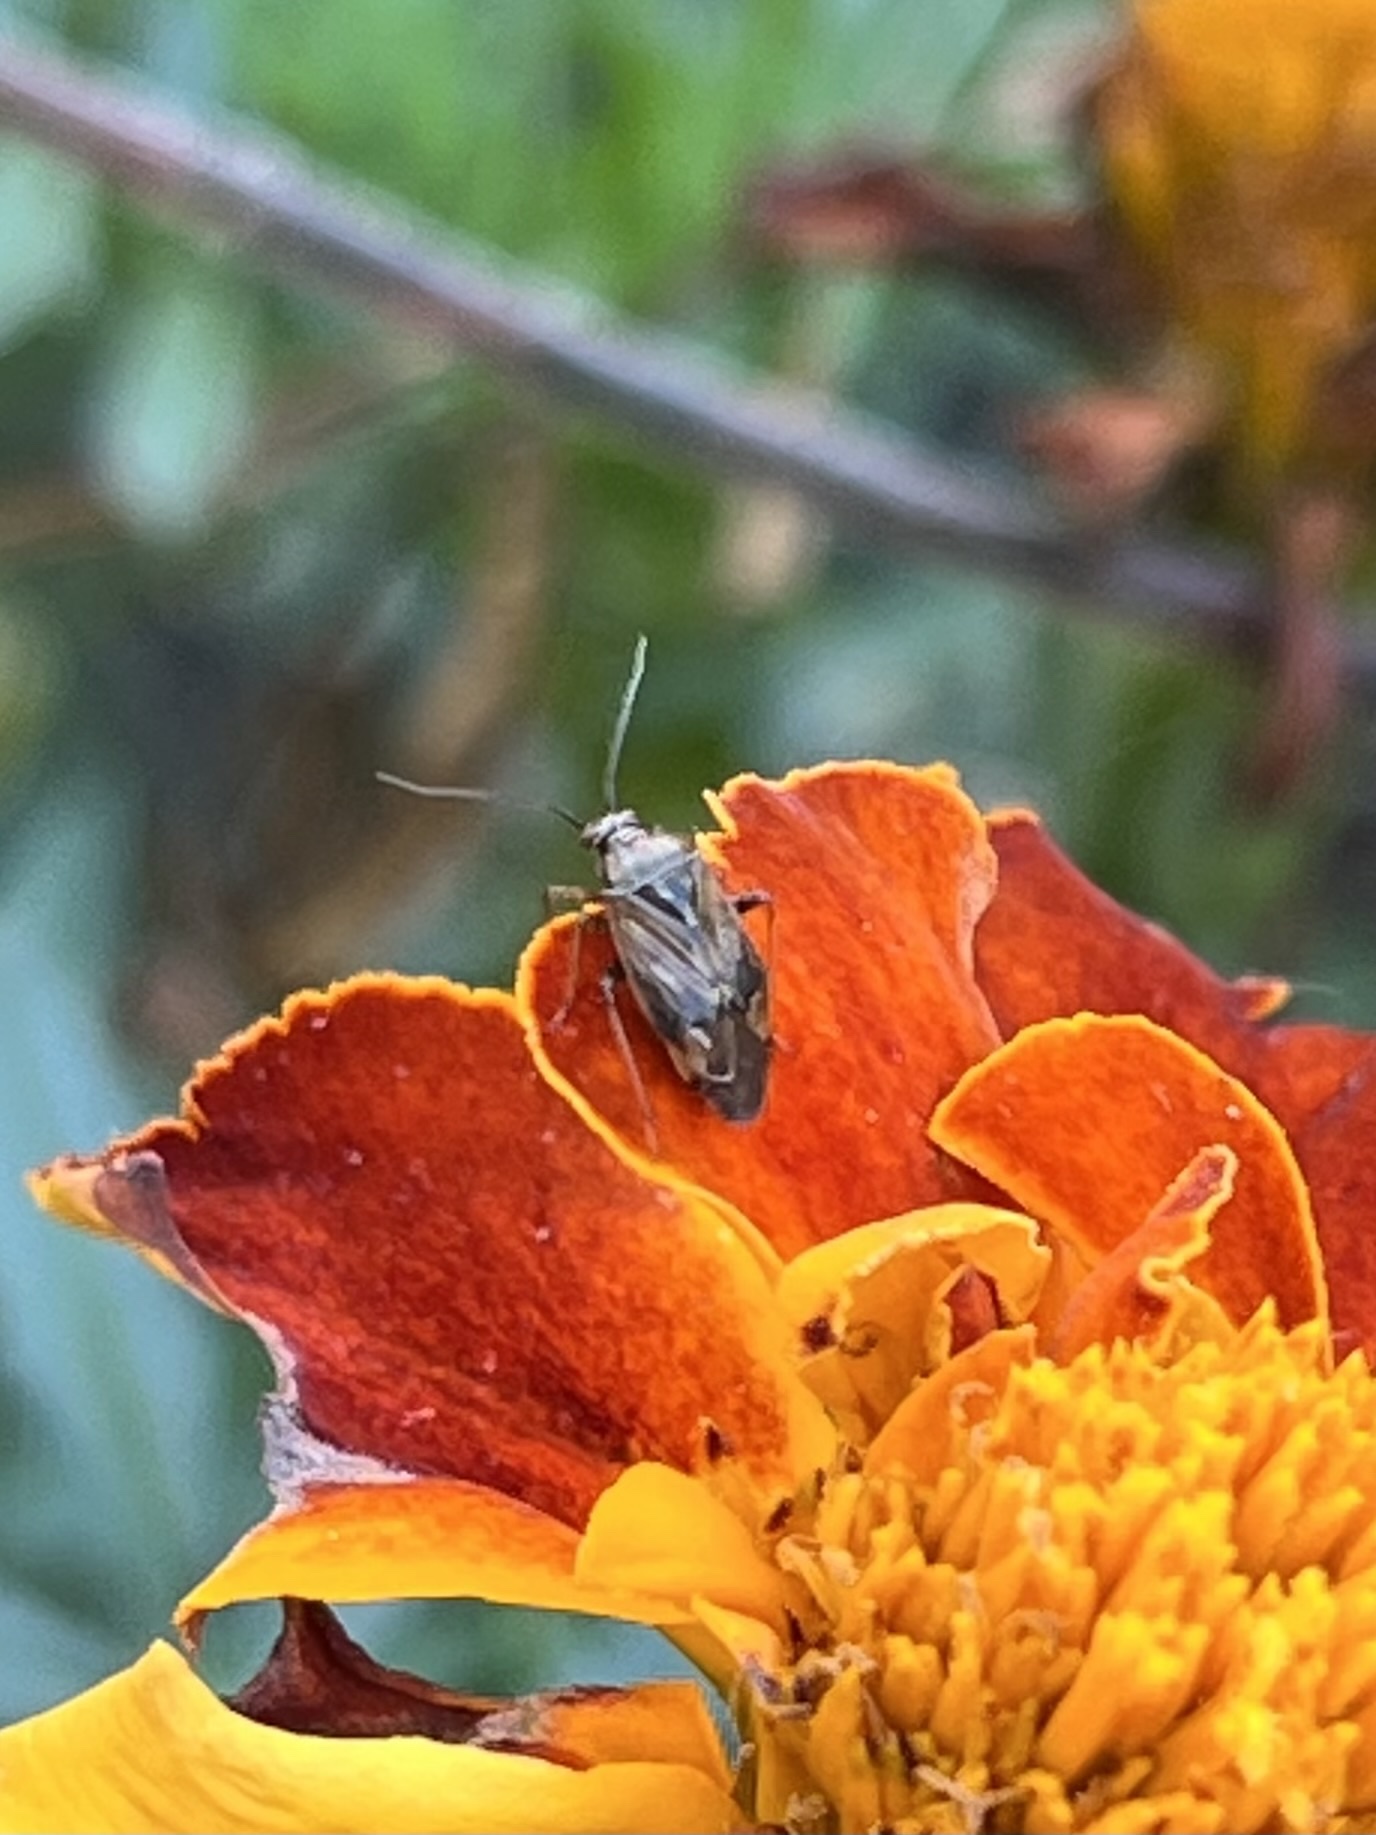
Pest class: lygus_bug